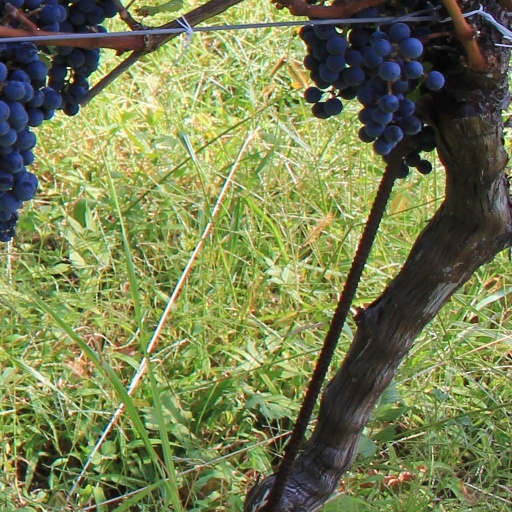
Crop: grape